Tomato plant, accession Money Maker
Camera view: horizontal (90 deg, fisheye); turntable rotation: 60 degrees
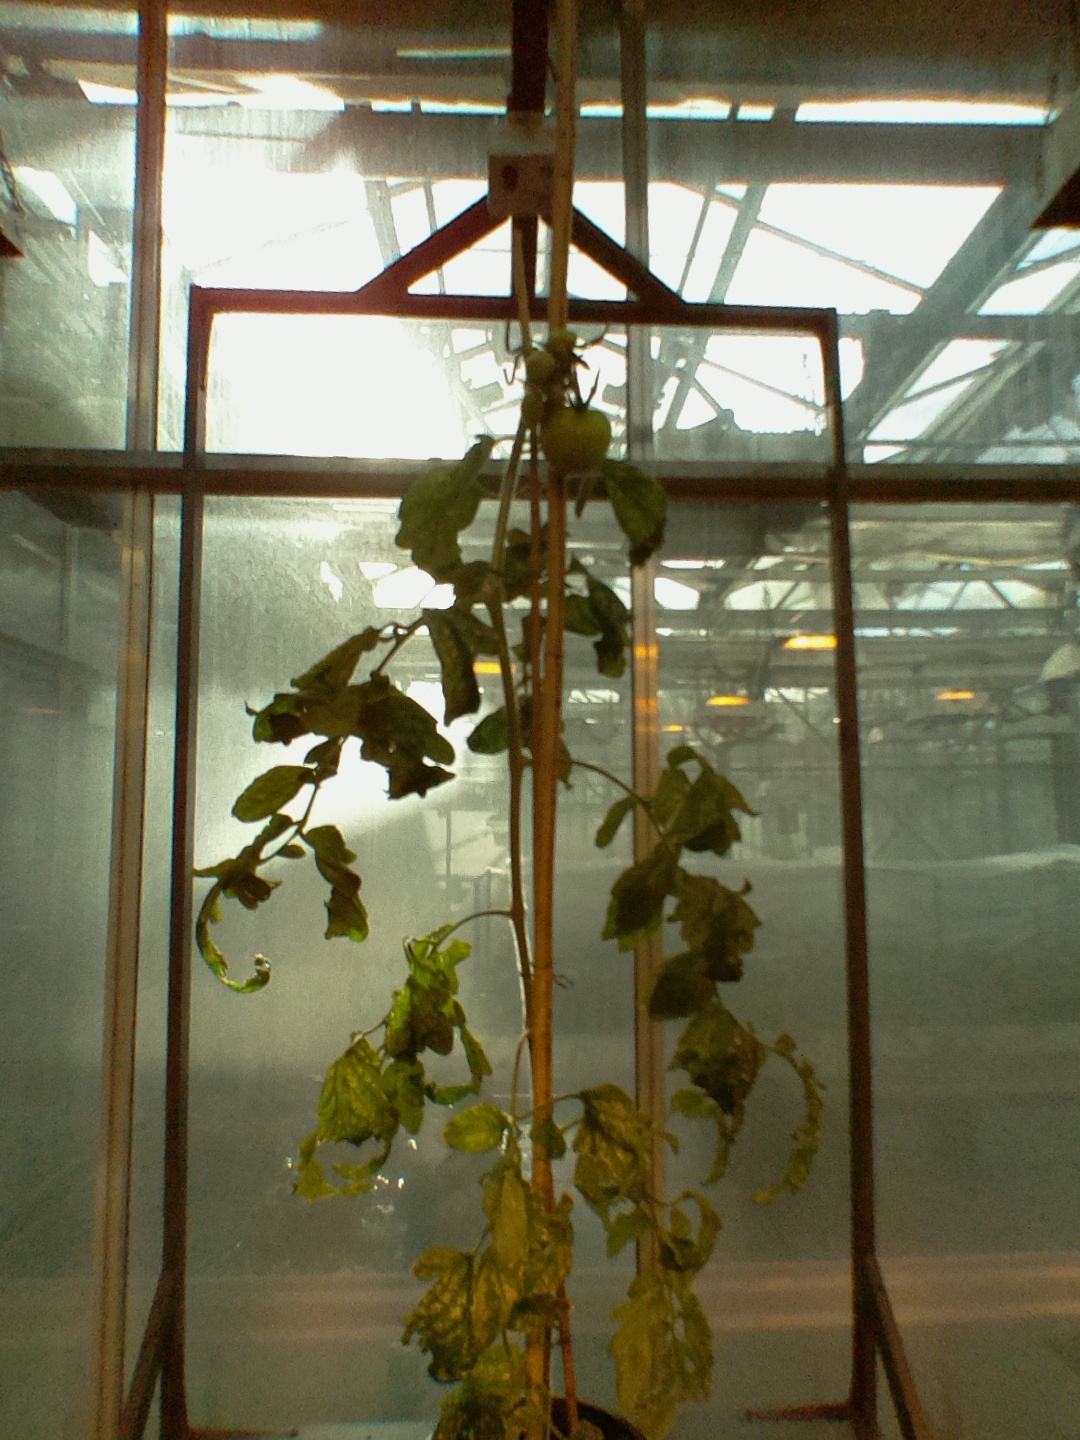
BBCH growth stage 78: 80% -90% of final fruit size